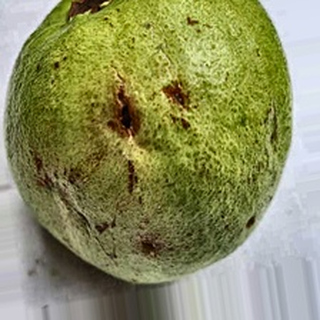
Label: guava_fruit_fly